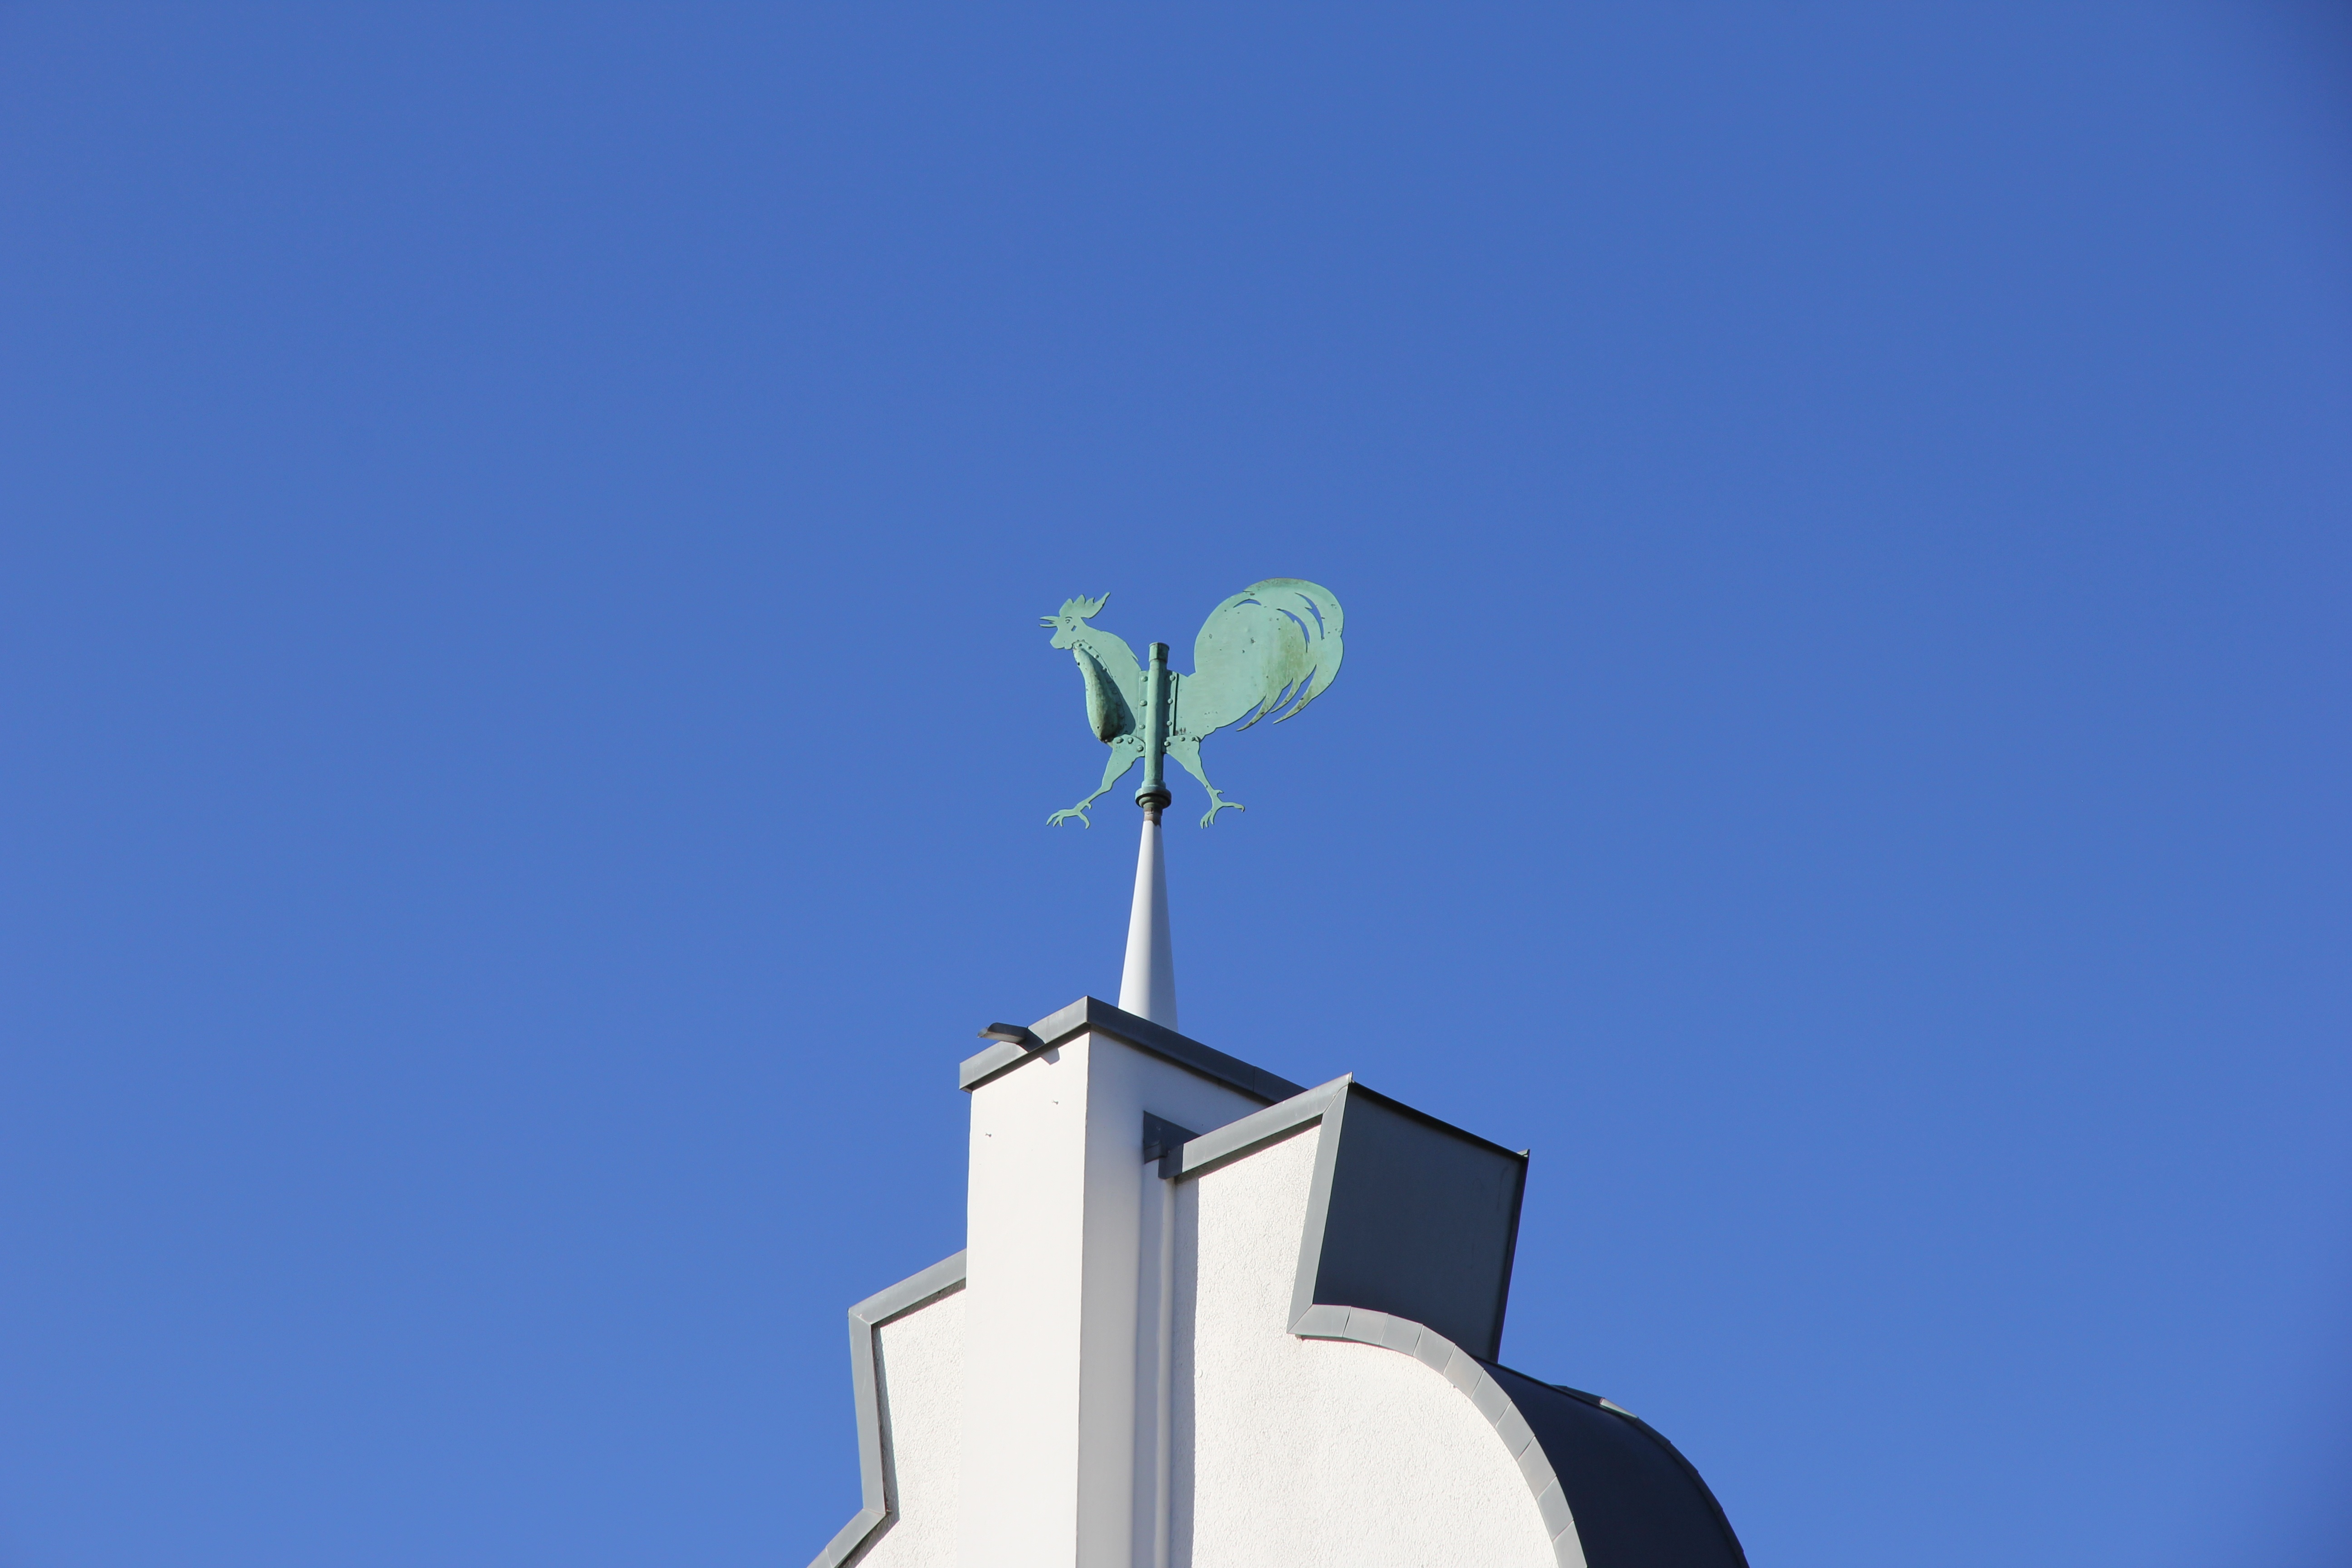
sky, windmill, wind, monument, machine, blue, wind turbine, street light, blue sky, spire, steeple, weather vane